Fusedmarc

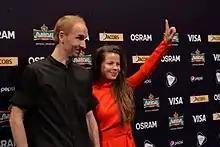
Fusedmarc in Kyiv

Fusedmarc is a Lithuanian electronic band from Vilnius. The band consists of lead vocalist Viktorija Ivanovskaja, multi-instrumentalist Denis Zujev, and visual designer Stasys Žak. They represented Lithuania in the Eurovision Song Contest 2017 with the song "Rain of Revolution", but failed to qualify to the final. They were placed 17th, which was second to last, in the second semifinal, giving Lithuania its second-worst result in the competition.